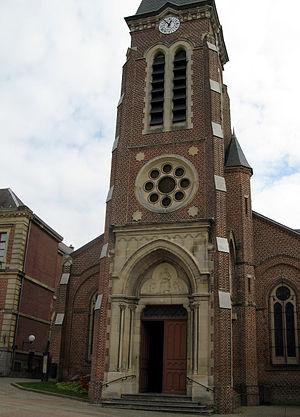
Le Nouvion-en-Thiérache est une commune française située dans le département de l'Aisne, en région Hauts-de-France.
L'église Saint-Denis du Nouvion-en-Thiérache est une église située à Le Nouvion-en-Thiérache, en France.
La paroisse Notre Dame des Près est une circonscription administrative de l'église catholique de France, subdivision du diocèse de Soissons, Laon et Saint-Quentin.